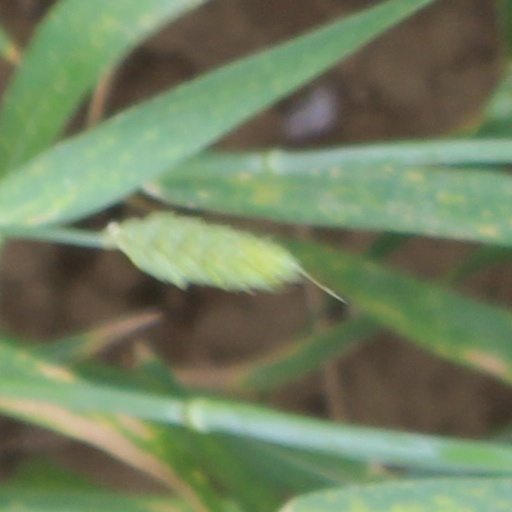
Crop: wheat